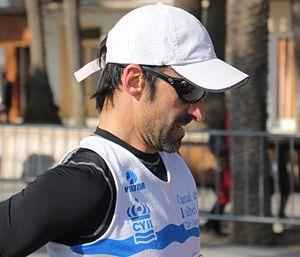
Jesús Ángel « Chuso » García Bragado est un athlète espagnol spécialiste de la marche athlétique. Il est marié à la gymnaste rythmique Carmen Acedo ; il mesure 1,71 m pour 62 kg et est entrainé par Montserrat Pastor.